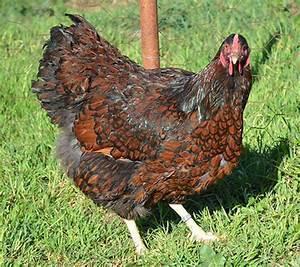
chicken